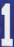
Number: 1